Nicole LeFavour

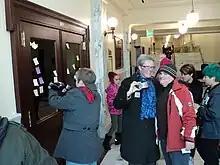
At a demonstration inside the Statehouse to add the words "sexual orientation" and "gender identity" to Idaho's civil rights statutes .

LeFavour was extremely active in Idaho's Add The Words campaign. LeFavour proposed amending Idaho's Human Rights Act to cover discrimination on the basis of sexual orientation and gender identity. In 2012 the Add the Words bill ultimately did not make it out of committee.